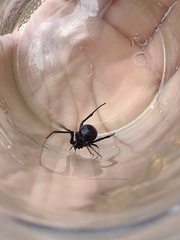
Species: Lactrodectus_hesperus